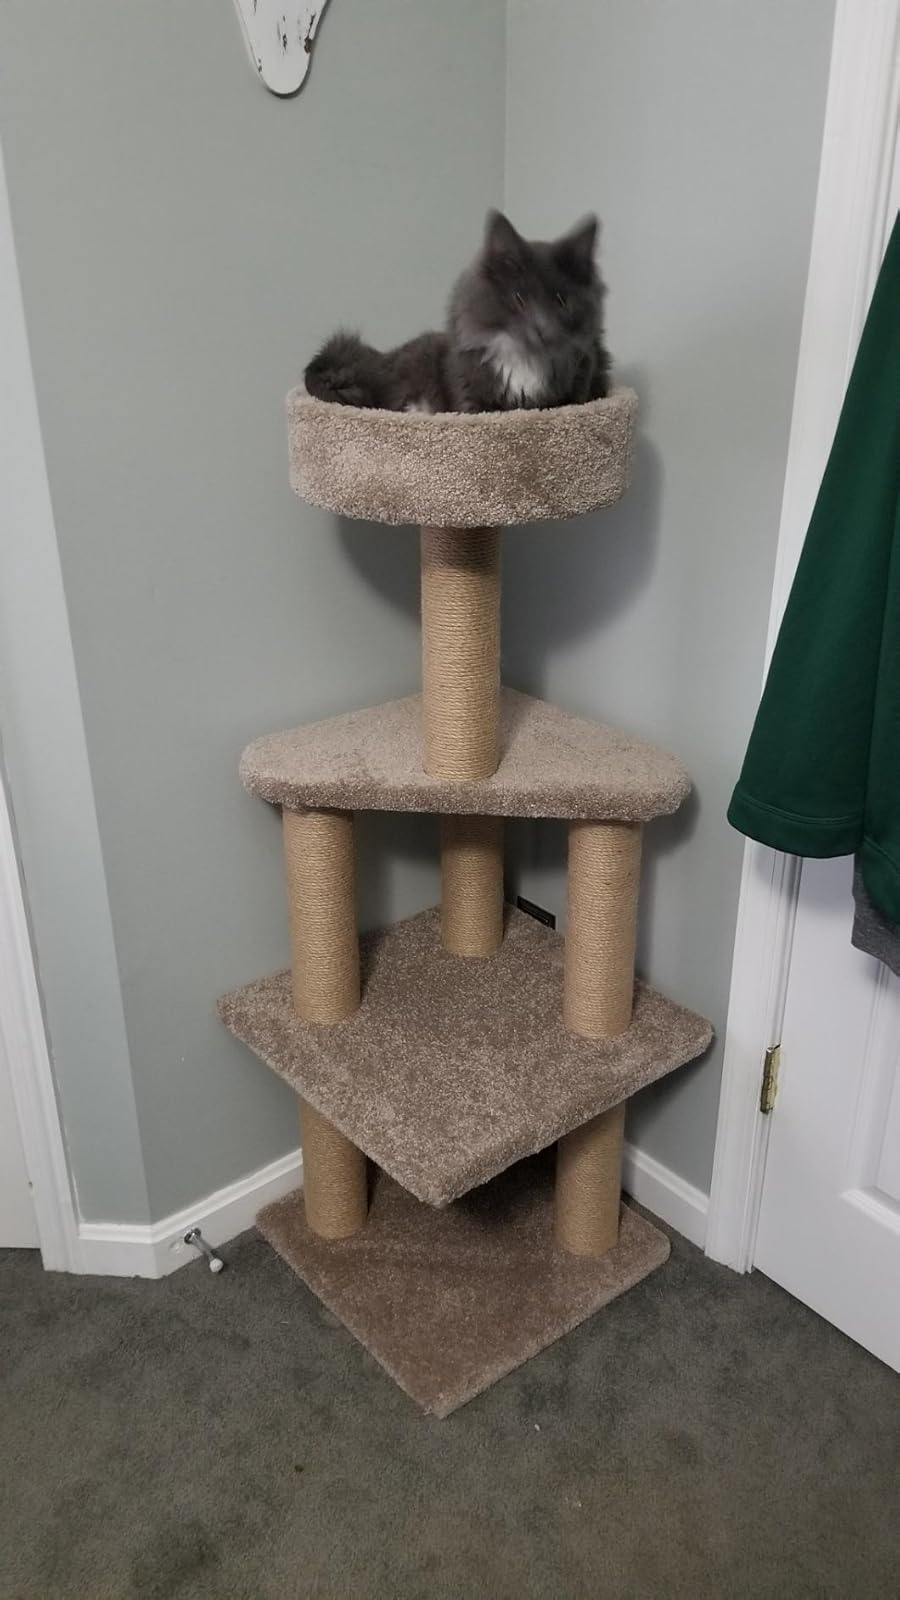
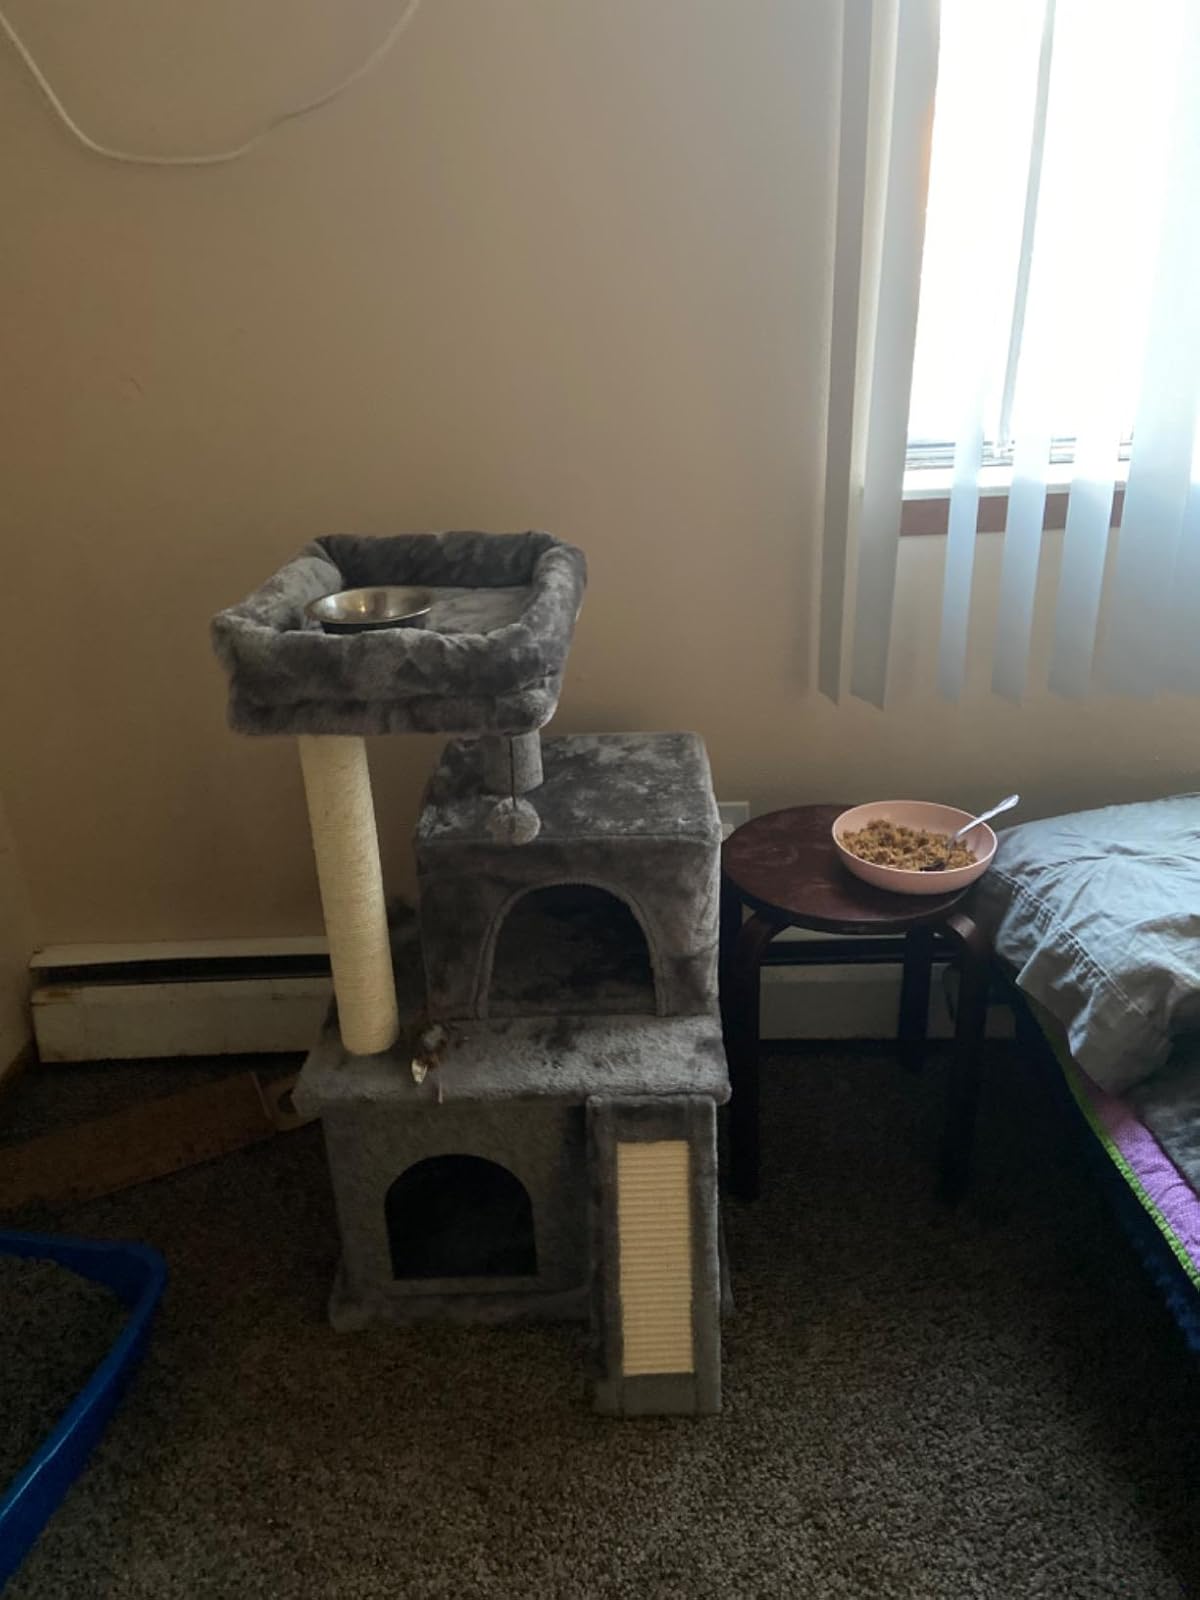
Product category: items_cat tree
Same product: no